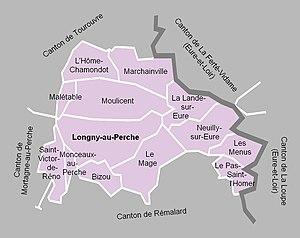
Carte du canton de Longny-au-Perche en 2012.
Le canton de Longny-au-Perche est une ancienne division administrative française située dans le département de l'Orne et la région Basse-Normandie.